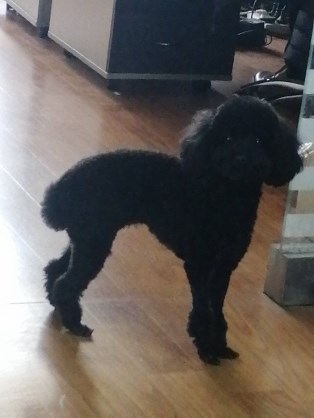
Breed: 7449-n000128-teddy